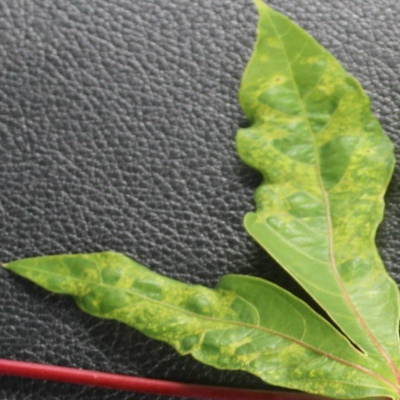
Crop: Cassava
Condition: mosaic